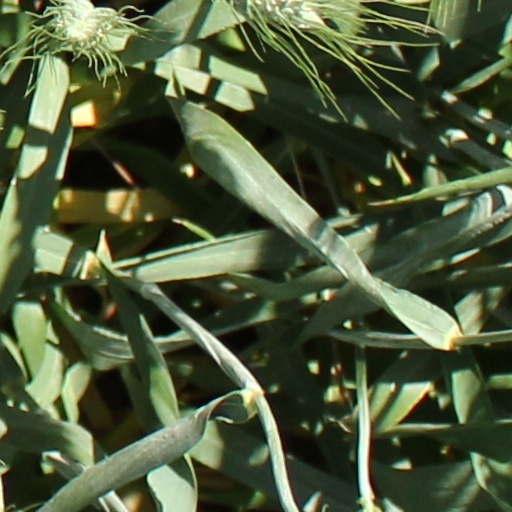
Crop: wheat